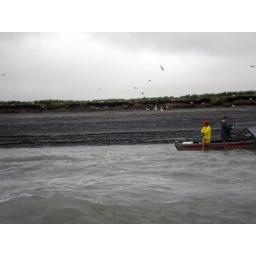
dipnetting for red salmon in kenai, alaska